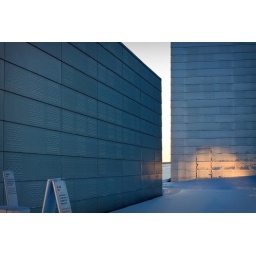
On the snow covered roof of the Opera building, theses two parts of the building are aligned in almost parallel